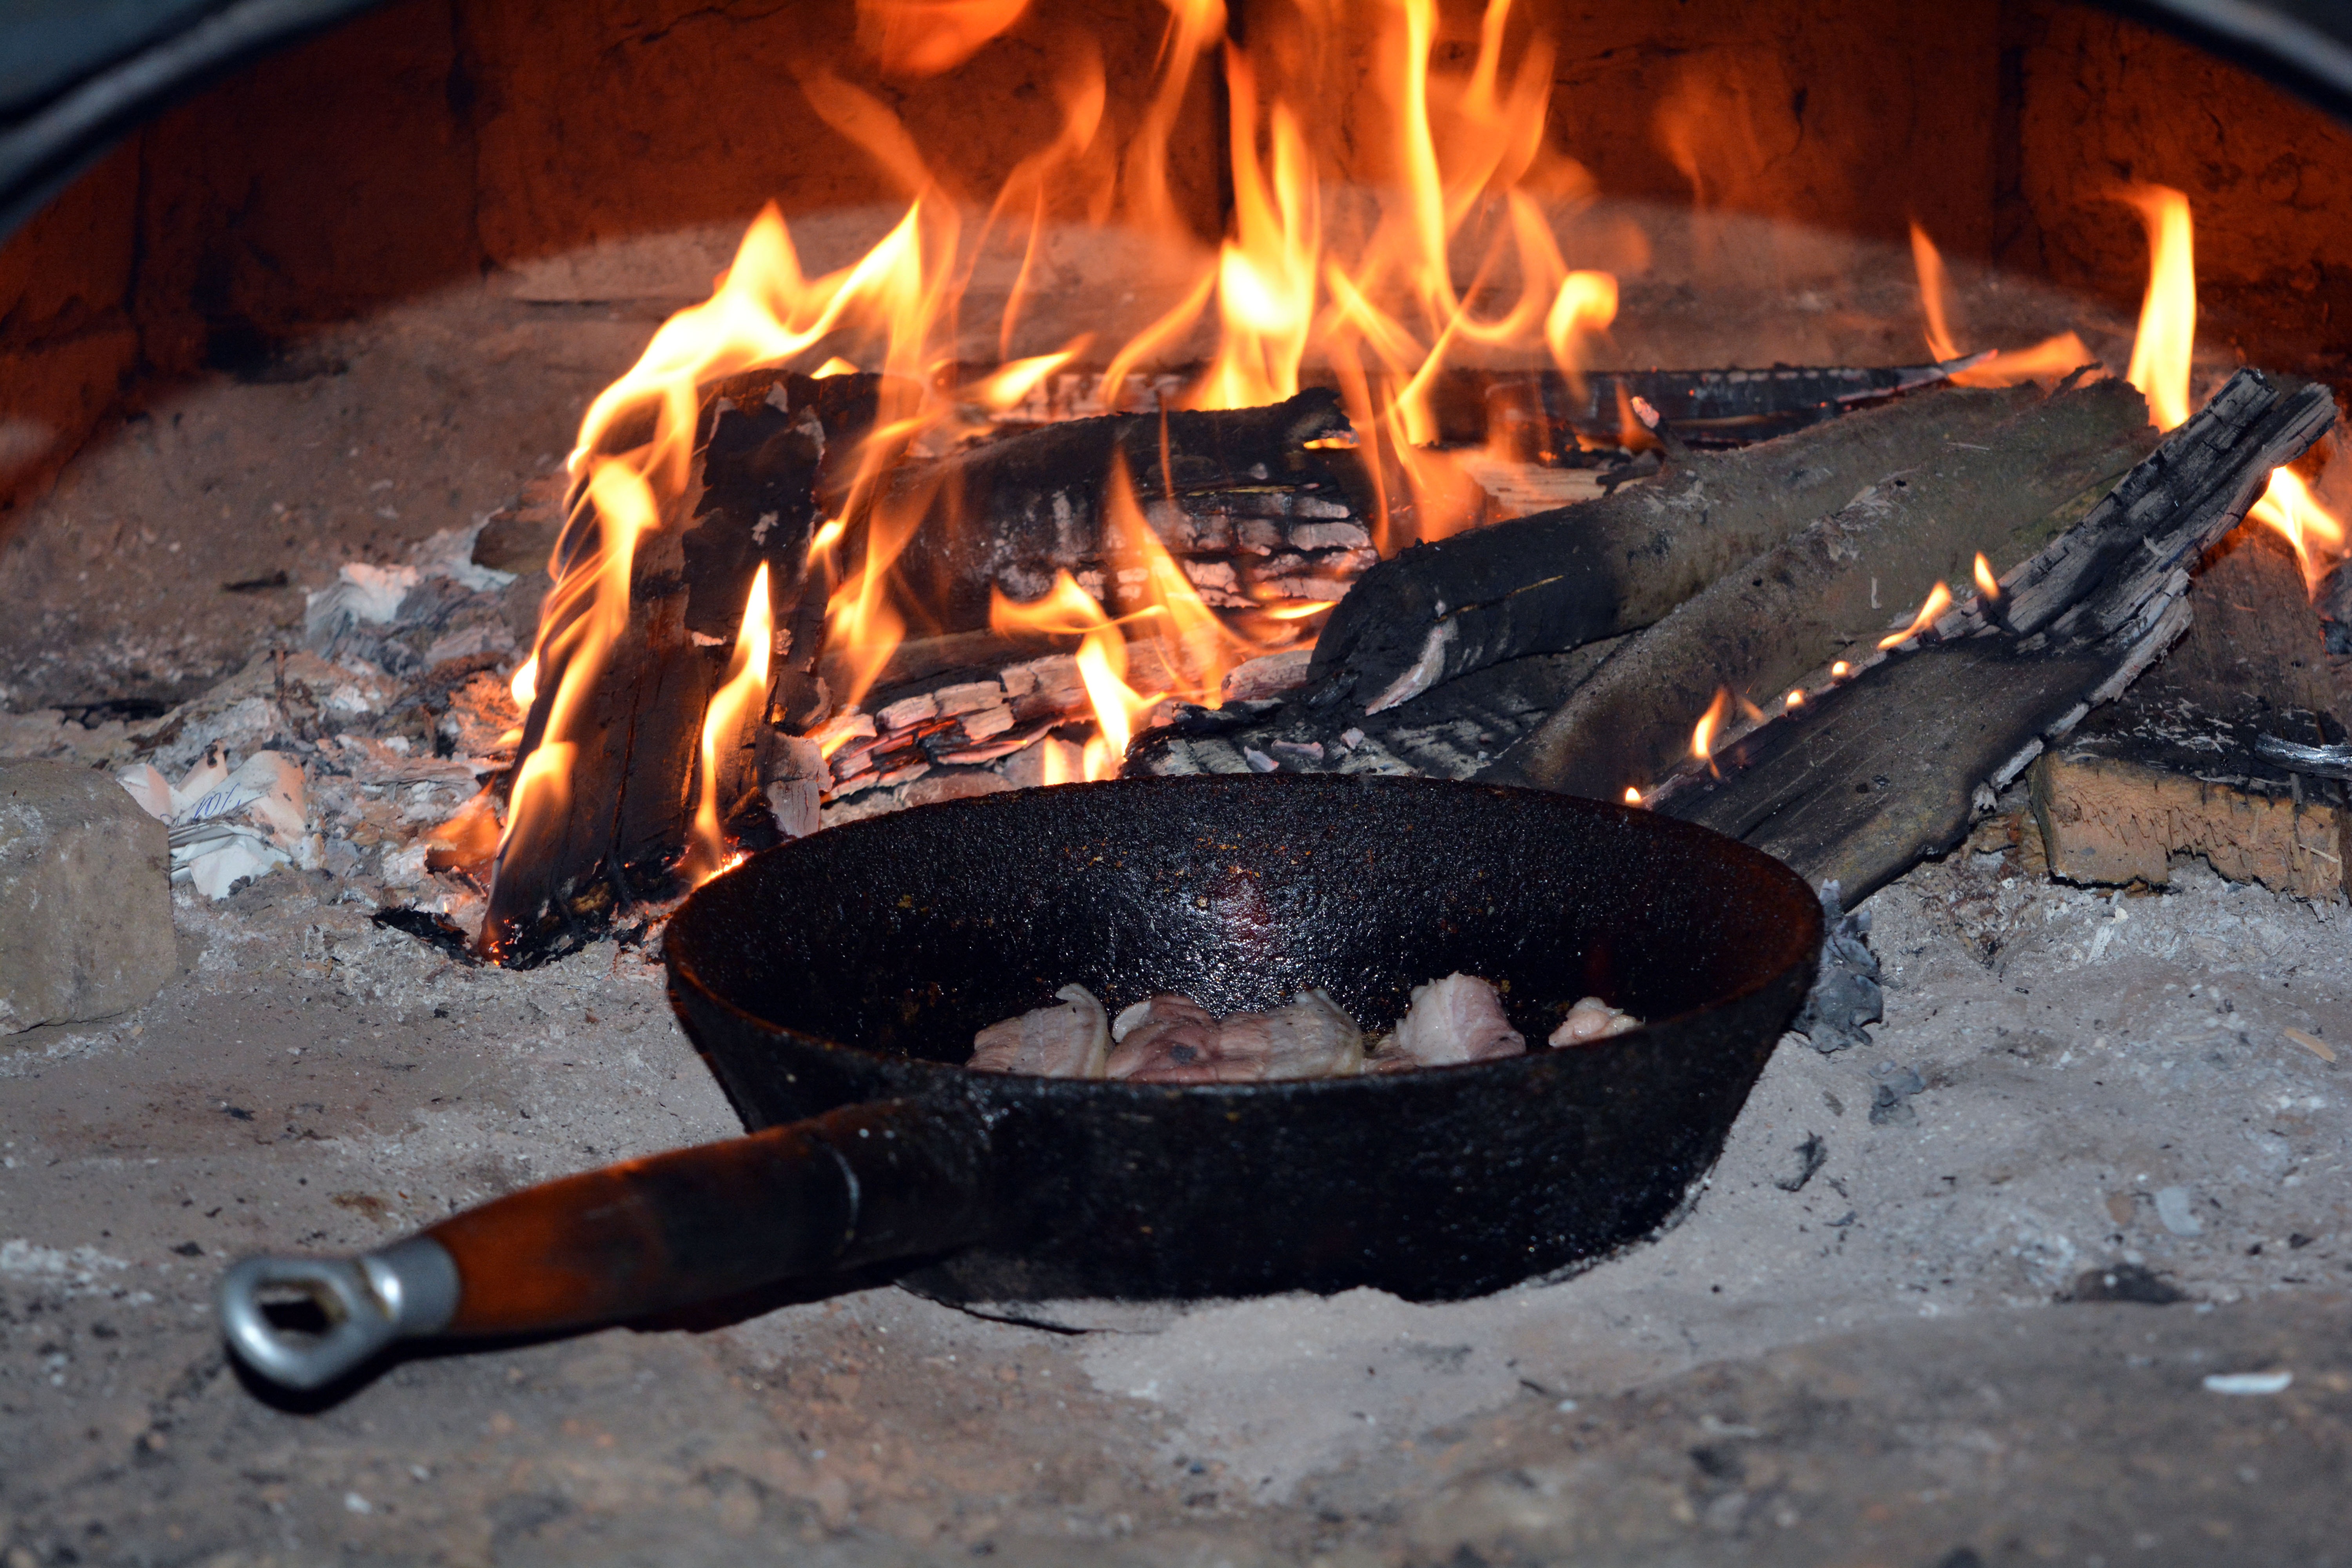
food, fire, campfire, meat, oven, grilling, barbecue grill, frying pan, outdoor grill